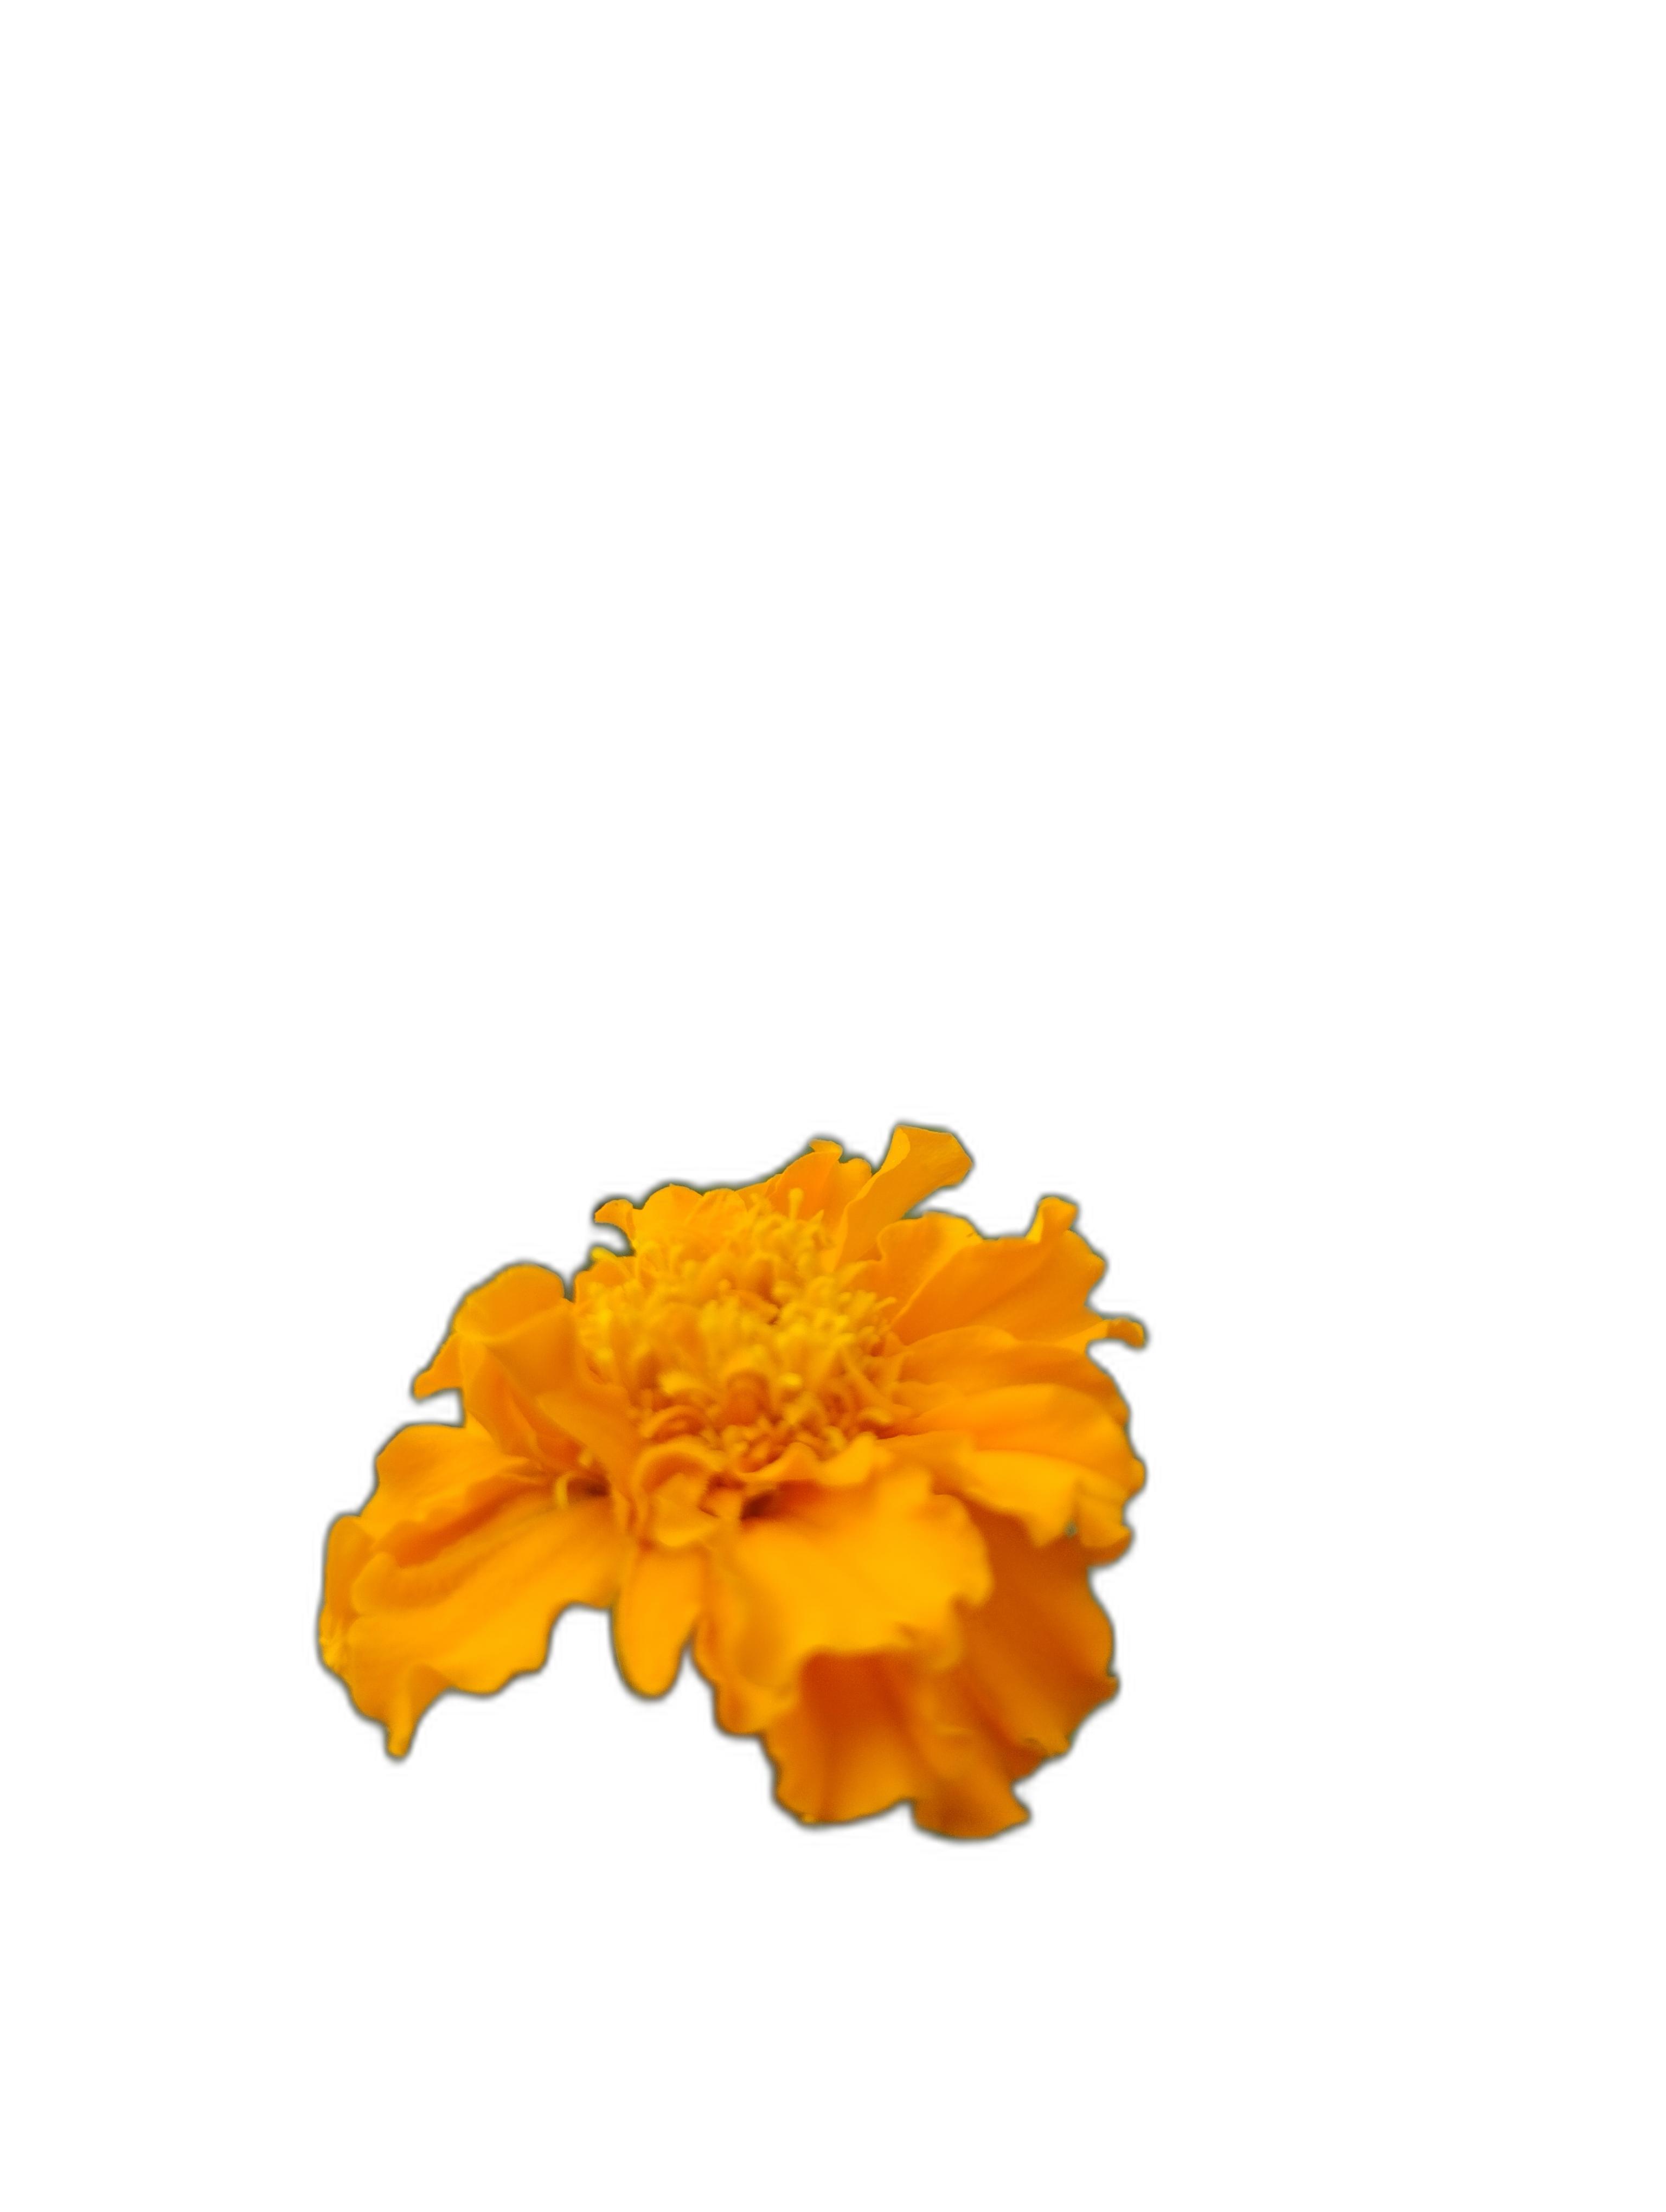
Label: Marigold